Great Zimbabwe

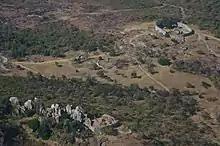
Aerial view looking southeast, Hill Complex in foreground

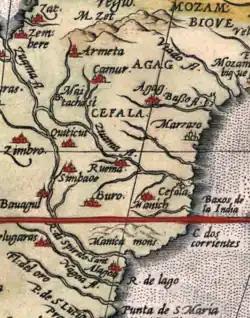
Great Zimbabwe appears on Abraham Ortelius' 1570 map "Africae Tabula Nova", rendered "Simbaoe".

There are different archaeological interpretations of these groupings. It has been suggested that the complexes represent the work of successive kings: some of the new rulers founded a new residence. The focus of power moved from the Hill Complex in the 12th century, to the Great Enclosure, the Upper Valley and finally the Lower Valley in the early 16th century. The alternative "structuralist" interpretation holds that the different complexes had different functions: the Hill Complex as an area for rituals, perhaps related to rain making, the Valley complex was for the citizens, and the Great Enclosure was used by the king. Structures that were more elaborate were probably built for the kings, although it has been argued that the dating of finds in the complexes does not support this interpretation.